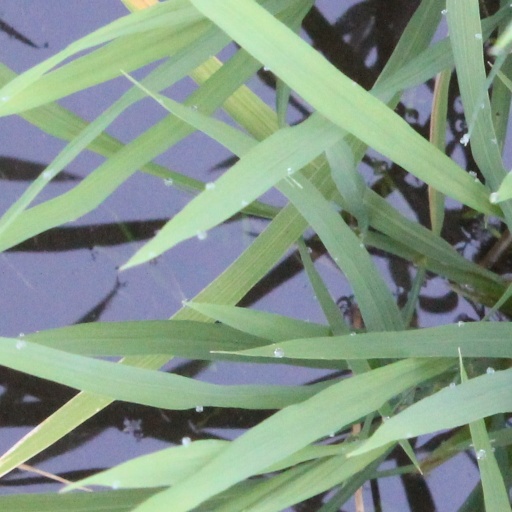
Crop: rice